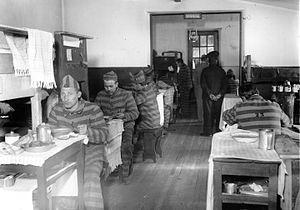
Simón Radowitzky, né le 10 septembre ou novembre 1891 à Stepanice et mort le 29 février 1956 à Mexico, est un ouvrier argentin d'origine ukrainienne et militant anarchiste.
La prison d'Ushuaïa, que l'on trouve parfois désignée sous le nom de prison des récidivistes ou pénitencier du bout du monde est une prison de la ville d'Ushuaïa, dans le Sud de l'Argentine, en service entre 1904 et 1947.